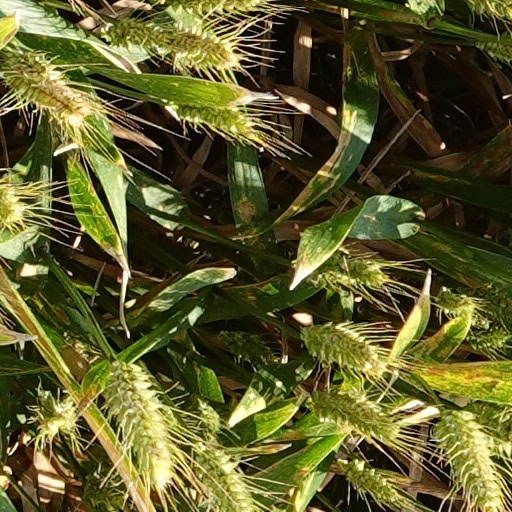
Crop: wheat